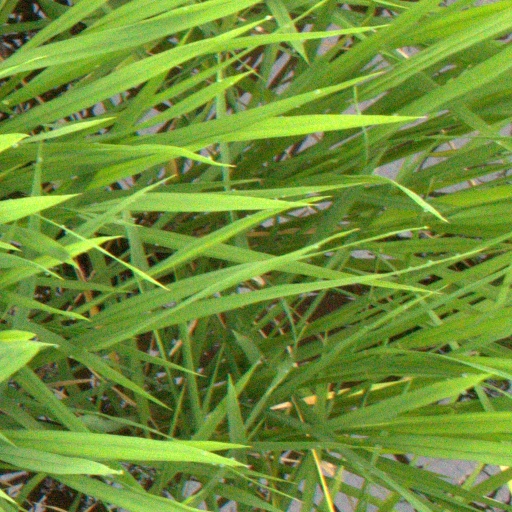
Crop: rice